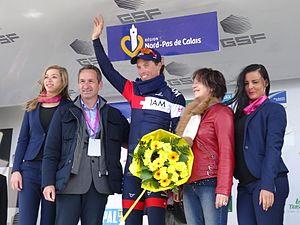
Reportage photographique réalisé le vendredi 9 mai 2014 à l'arrivée de la troisième étape de l'édition 2014 des Quatre jours de Dunkerque à Calais, Pas-de-Calais, Nord-Pas-de-Calais, France. Depicted person&#58
La 60ᵉ édition des Quatre Jours de Dunkerque a eu lieu du 7 au 11 mai 2014. Cette course cycliste fait partie du calendrier UCI Europe Tour 2014 en catégorie 2.HC.
La saison 2014 de l'équipe cycliste IAM est la deuxième de l'équipe dirigée par Serge Beucherie.